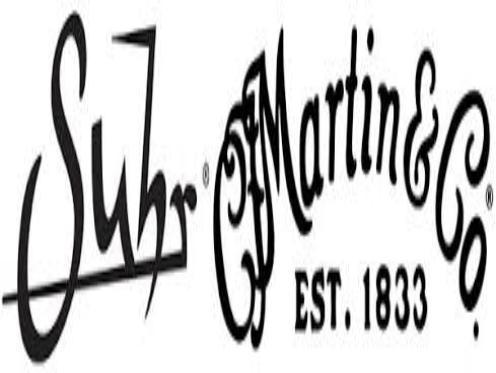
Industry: Leisure